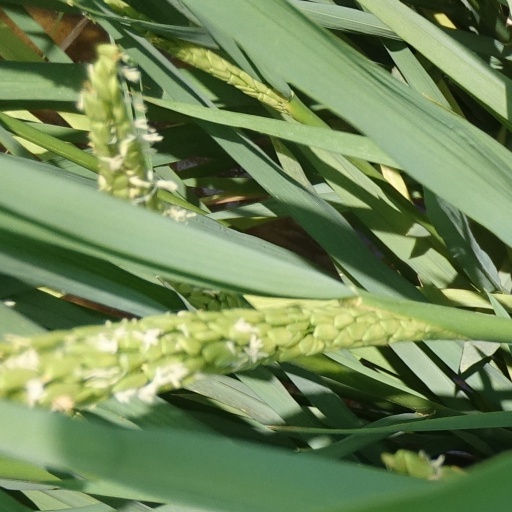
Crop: rice